List of cities in Uzbekistan

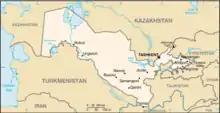
Map of Uzbekistan

, Uzbekistan has 120 cities ("shahar") and 1,067 urban-type settlements ("shaharcha").